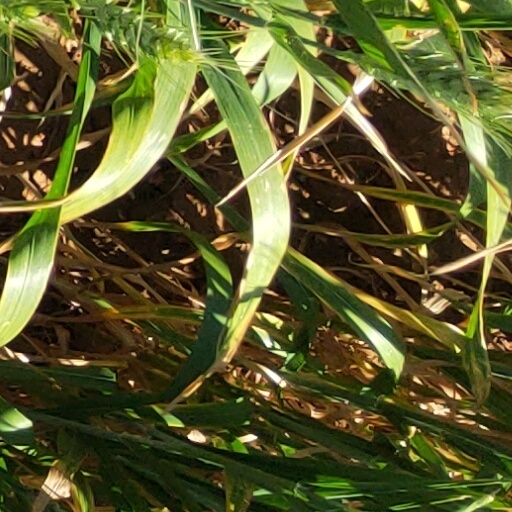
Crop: wheat